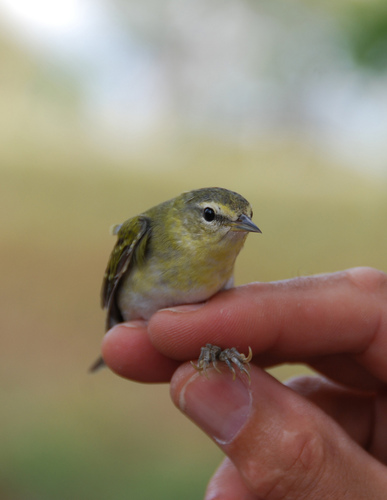
a small bird has a light brown crown, a light brown cheek patch, a golden breast, and white belly.
this samll bird has yellow feathers with a white belly and black eyering and a short, straight beak.
this tiny bird is greenish-yellow with lighter belly and darker wings; the beak is short, conical and pointed.
a small gray, yellow, and white bird with a gray beak.
this little bird has a yellow belly and breast with a gray wing and white wingbar.
a very small green bird with a sharply pointed beak and lighter green eyebrows.
this particular bird has a white belly and yellow breasts and a gray bill
this very small bird has a white breast and a yellow body and neck with a very small and narrow beak.
the small bird has a bill that is short,black and pointed, and the body is comprised of yellow, white and gray tones.
this is a small bird with green and yellow in its colors with a white chest.
Species: Tennessee Warbler